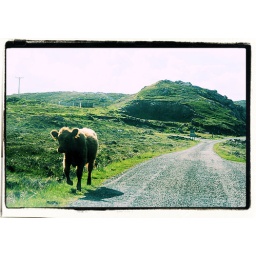
Roadside companion - there are virtually no cars on the roads in Lewis.